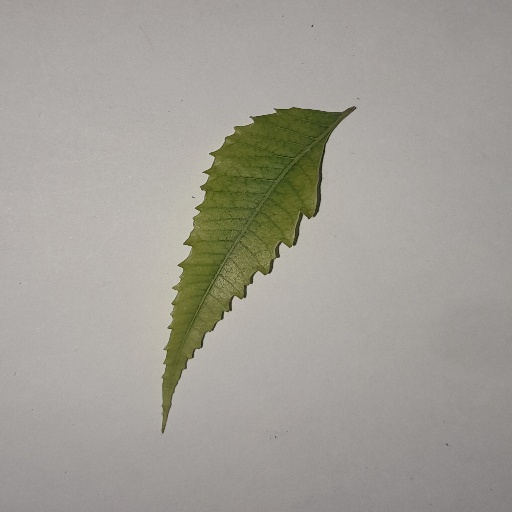
Species: Neem
Leaf condition: Yellow Leaf